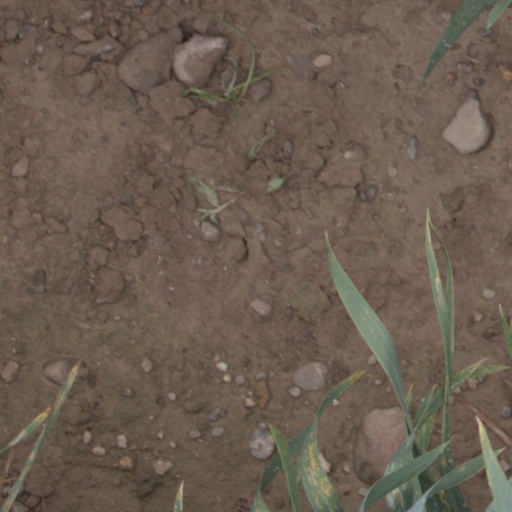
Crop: wheat